Hamul-class destroyer tender

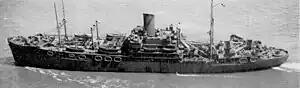
"Markab" underway on 7 October 1942

Initially both ships were commercial cargo ships of the C3 type taken over by the United States Navy during World War II and converted to attack cargo ships. The ships measured long between perpendiculars and overall with a beam of and a draft of . As attack cargo ships, they had a displacement of . After their conversion to destroyer tenders, they had a light displacement of and measured at full load. They were powered by steam generated from two Foster Wheeler boilers turning geared turbines creating . This gave them a maximum speed of . The ships were armed with a single /38-caliber gun, four single-mounted /50 cal. guns and four guns. They had a complement of 857 officers and enlisted personnel.